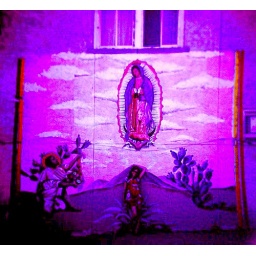
standing against a wall in el paso texas